American Institute of Bisexuality

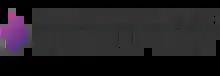
American Institute of Bisexuality logo

The American Institute of Bisexuality (AIB) is a charity founded on July 23, 1998, by sex researcher, psychiatrist and bisexual rights activist Fritz Klein to promote research and education about bisexuality.